A Nice Neighbor

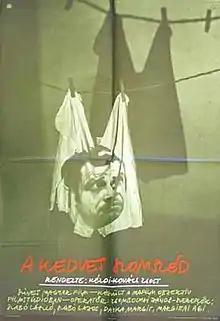
Film poster

A Nice Neighbor is a 1979 Hungarian drama film directed by Zsolt Kézdi-Kovács. It competed in the Un Certain Regard section of the 1979 Cannes Film Festival.